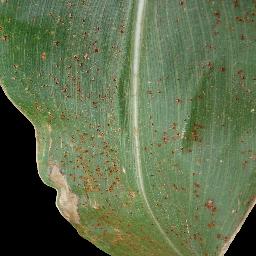
Label: Corn_(Maize)___Common_Rust